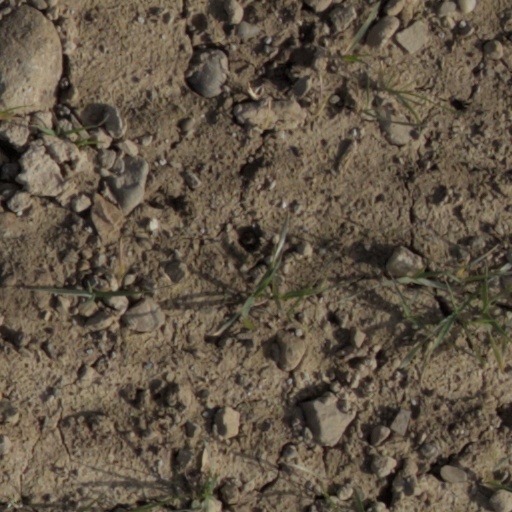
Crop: wheat